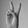
ASL letter: V